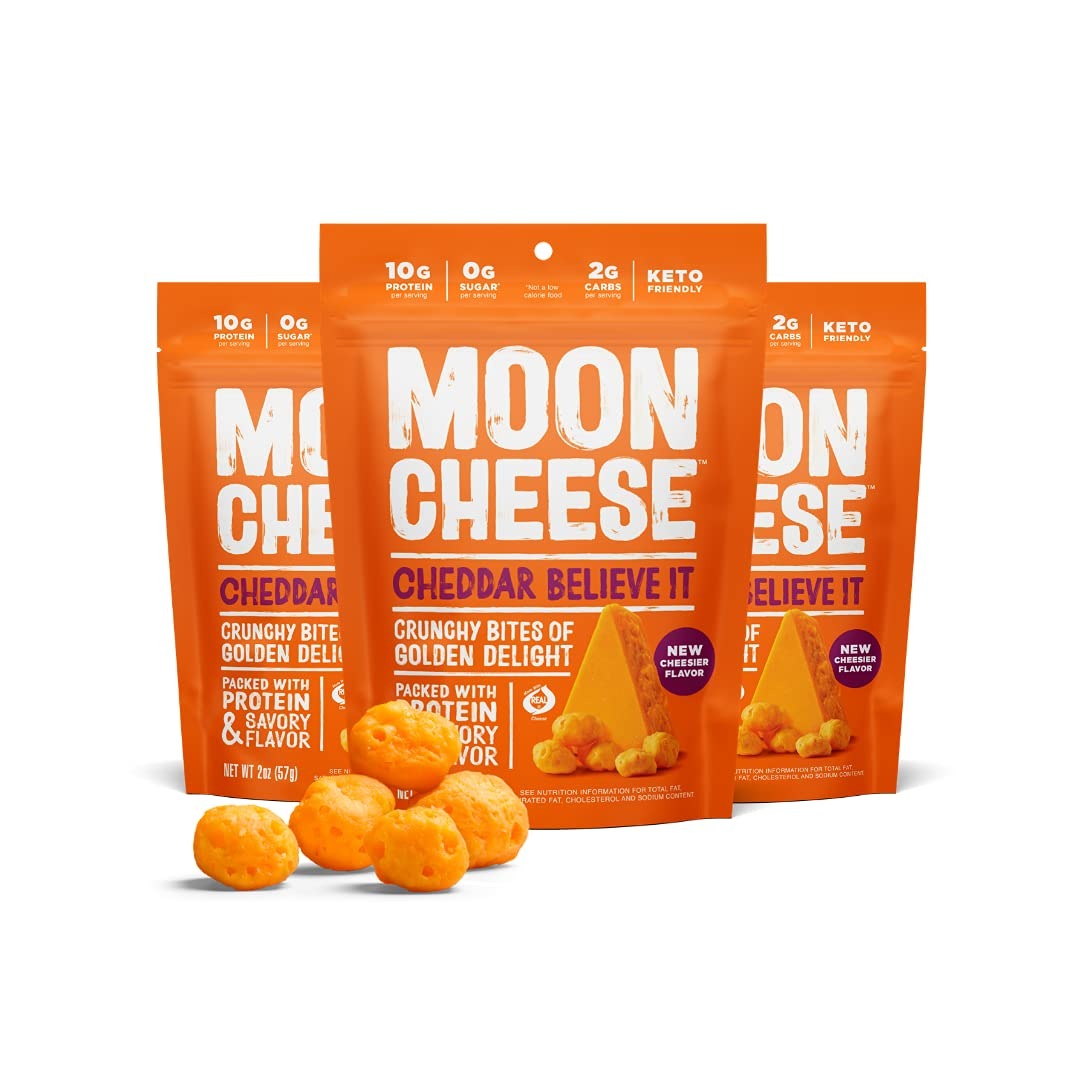
Item Name: Moon Cheese Cheddar Believe It, 2 Ounce, 3-Pack, Crunchy, Protein-Rich Cheese Snack, Keto Friendly, 100% Real Cheese
Bullet Point 1: EASY CHEESY TASTE-BUD PLEASE-Y: 100% real cheddar cheese with a crunch; 15g of protein and 35% DV Calcium mean they're good for you, the kids, school lunches, commute, any time your life needs crunch; 3-oz, 2 Pack
Bullet Point 2: RICH, SAVORY, INSANELY DELICIOUS: Your tongue gets bored, wake it up with these crunchy cheddar cheese bites; 100% savory cheddar snack packed with protein and calcium for a delicious boost of energy whenever you need it
Bullet Point 3: CHEESETASTIC PROTEIN SNACKIN': Moon Cheese snacks are rich in taste, texture and a crunch you won't find in fresh slices or sticks of cheese; Stock your pantry, take em' on the go, great for after school snacks and lunches
Bullet Point 4: WHAT THE HECK IS MOON CHEESE: When the world was in need of an on-the-go cheese snack, our answer-Moon Cheese; Crunchy cheesey bites packed with protein, low in carbs, and full of flavor; Your mouth is most certainly welcome
Bullet Point 5: OUT OF THIS WORLD SNACK: Nutritious with protein and calcium Moon Cheese delivers the crunch; Try all of our flavors, Blitz Mixes and Cheese Sticks and satisfy the 2 O'clock slump or the disgruntled child
Value: 6.0
Unit: Ounce

Price: 6.14